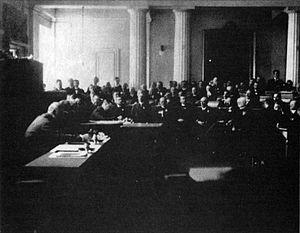
L'État des Slovènes, Croates et Serbes est un ancien pays éphémère d'Europe formé pendant l'automne 1918 à la suite de la dissolution de l'Autriche-Hongrie lors du dénouement de la Première Guerre mondiale. Il rassemble les populations slovènes, croates et serbes des régions de Cisleithanie et de Transleithanie peuplées par les Slaves du Sud, auxquelles se sont joints les représentants de la Bosnie-Herzégovine. Le 1ᵉʳ décembre 1918, conformément au vote des membres de l'exécutif de l'État des Slovènes, Croates et Serbes, le nouvel État s'unit au royaume de Serbie pour constituer le royaume des Serbes, Croates et Slovènes ; cependant, cette union ne concerne pas l'ensemble de son territoire, une partie du littoral revenant au royaume d'Italie.